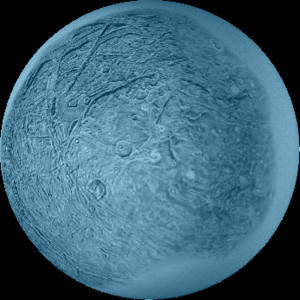
Ariel, également connu sous le nom d'Uranus I, est un satellite naturel d'Uranus. Découvert le 24 octobre 1851 par William Lassell, il est nommé d'après un esprit de l'air apparaissant dans le poème La Boucle de cheveux enlevée d'Alexander Pope et la pièce de théâtre La Tempête de William Shakespeare. Il n'a été survolé que par une seule sonde spatiale, Voyager 2, en 1986, et seulement 35 % de la surface de l'astre a pu être photographiée à cette occasion.